Samson and the Seven Miracles of the World

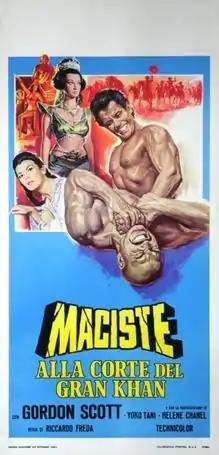

Samson and the Seven Miracles of the World is a 1961 international co-production starring Gordon Scott. The film reused the sets, extras and Yoko Tani as a princess from "Marco Polo" (1961) and Freda's "The Mongols" (1961). The film was distributed in the United States by American International Pictures.